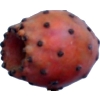
Label: cactus_fruit_red